Mel Nicholls

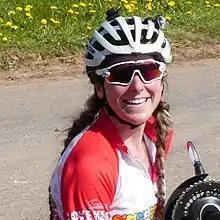
in 2021

Melissa Nicholls (born 17 July 1977) is a British wheelchair athlete specialising in middle-distance events in the T34 classification. Nicholls competed in the 2012 Summer Paralympics and won a silver medal in the 800m at the 2015 IPC Athletics World Championships.